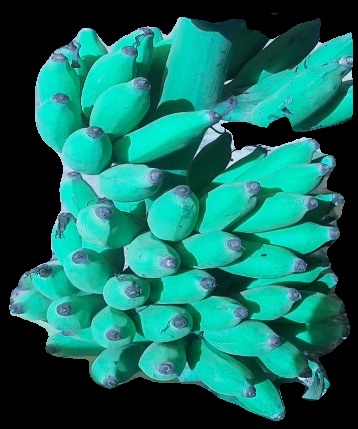
Variety: elakki-bale
Grade: grade3